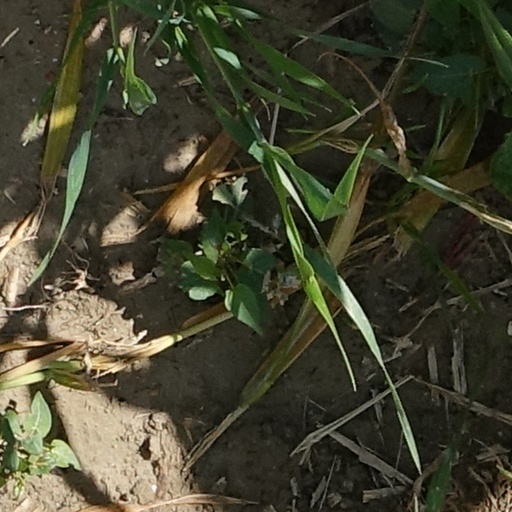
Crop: wheat